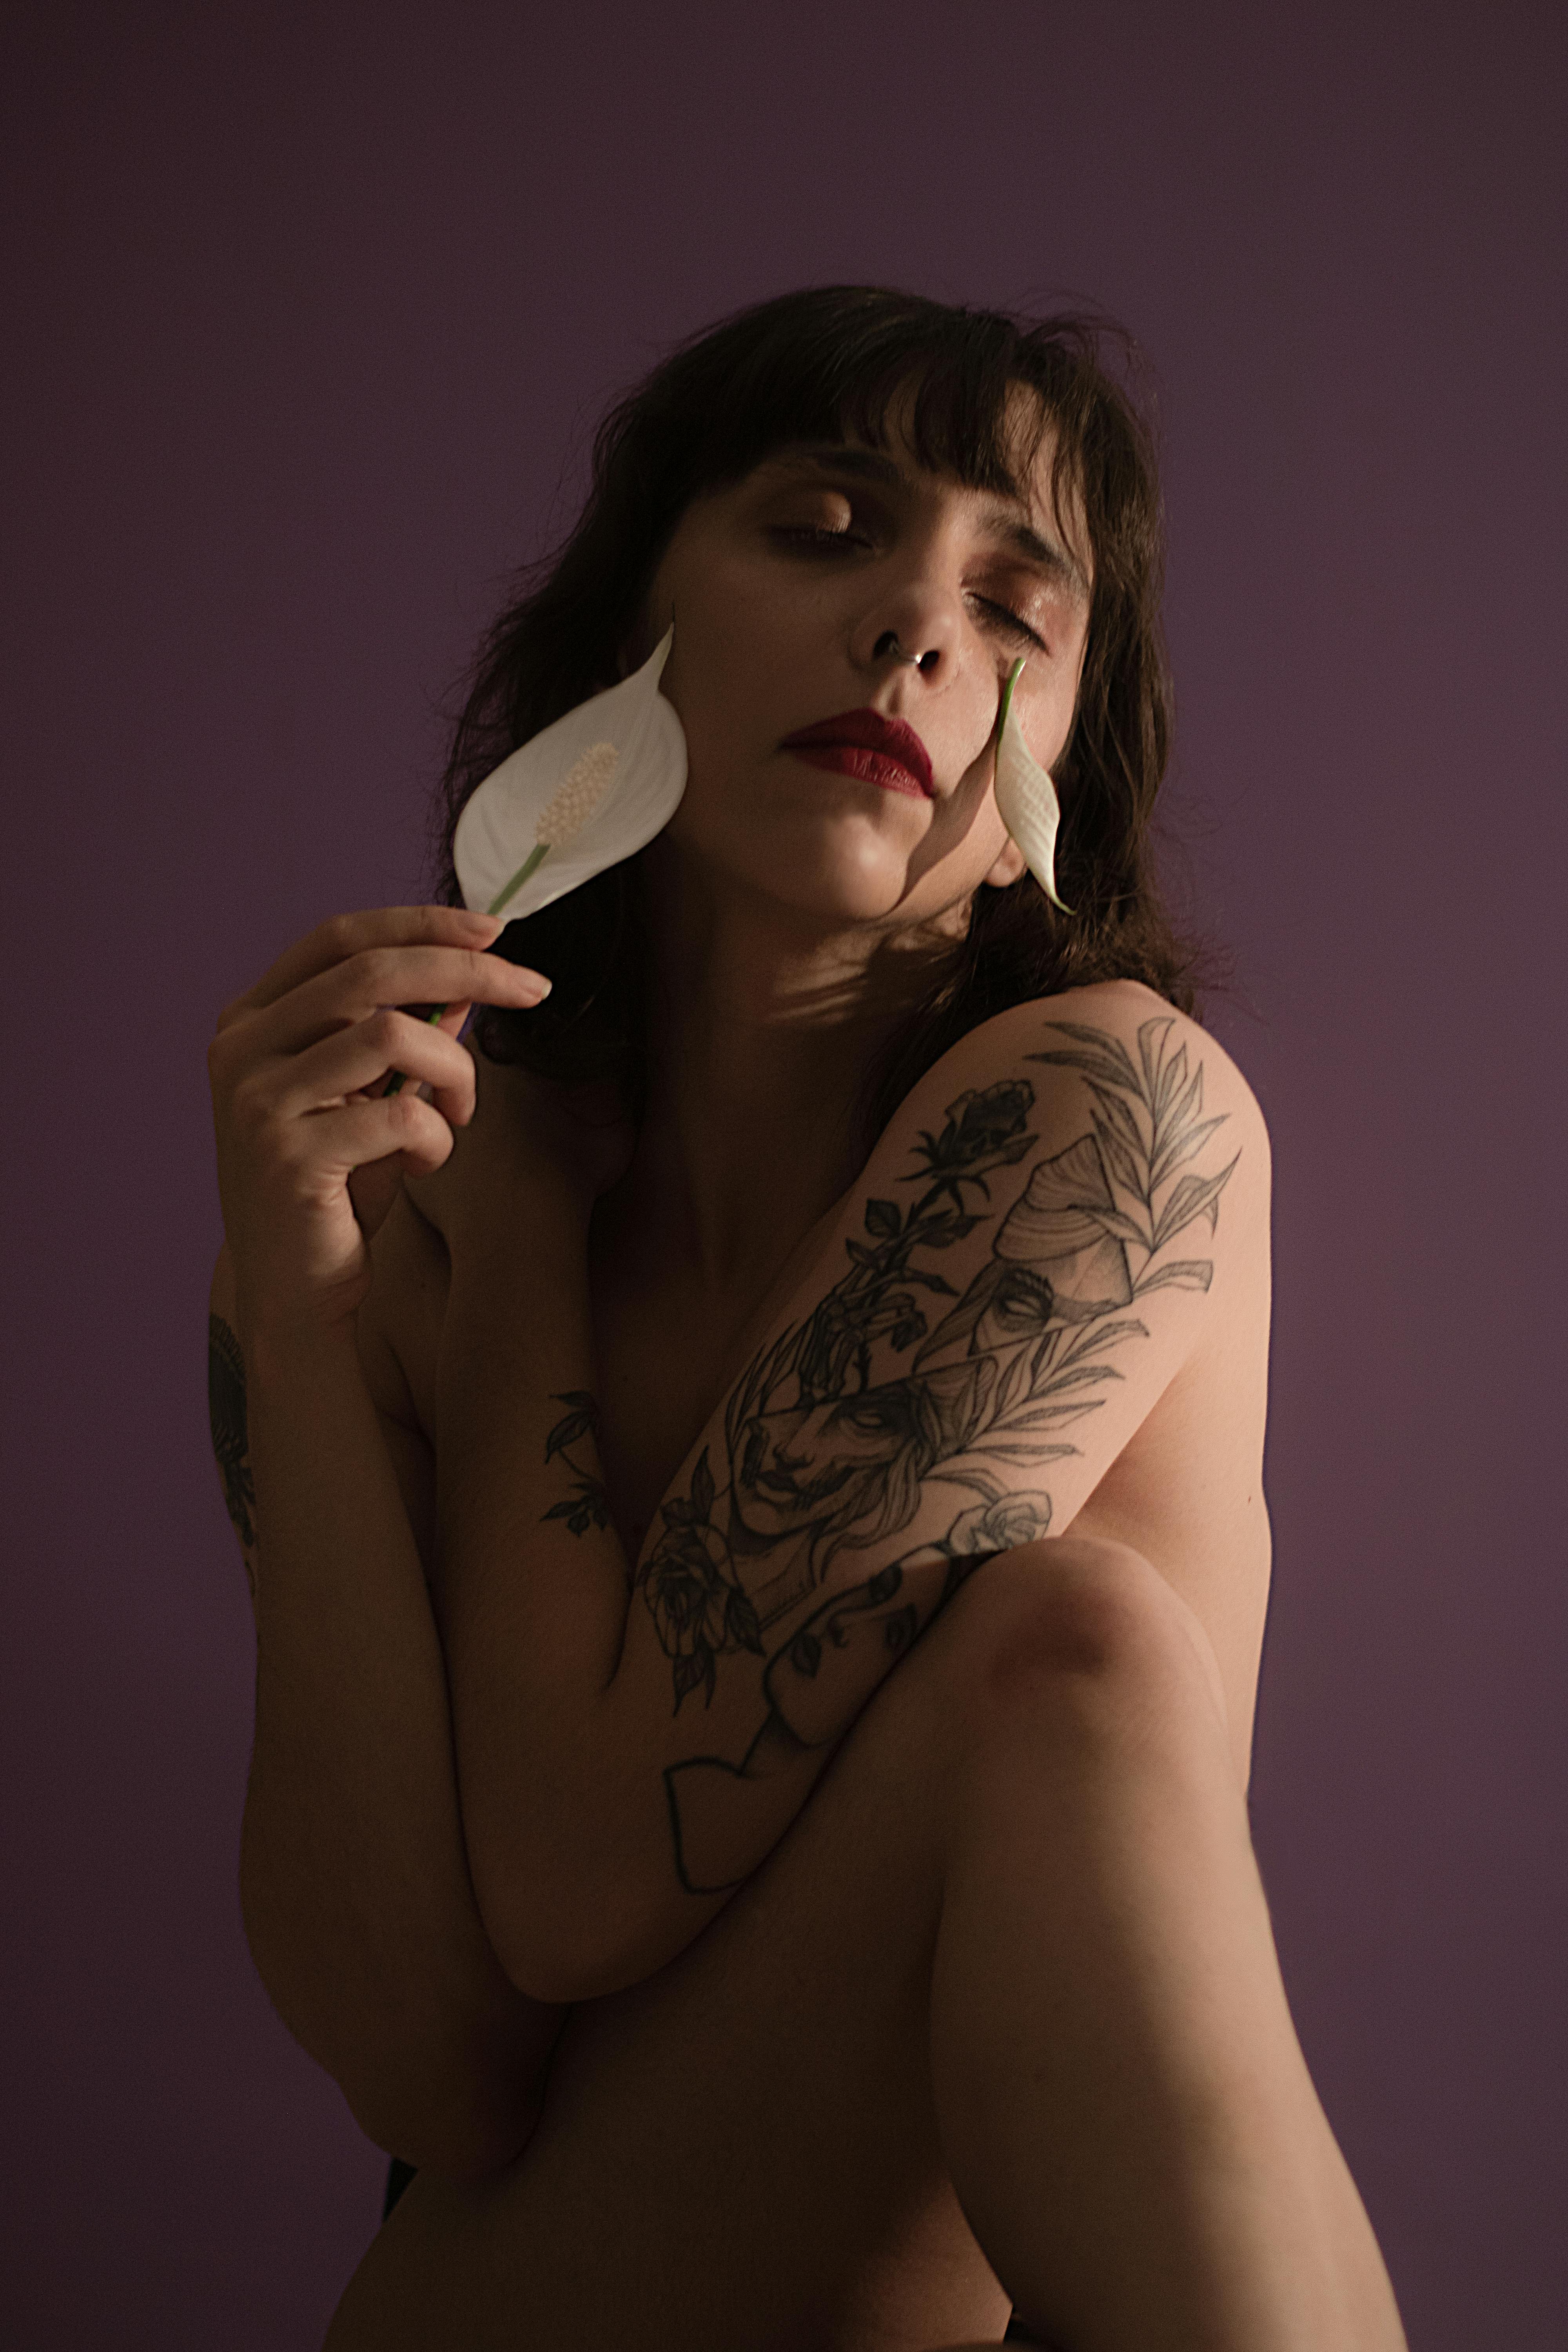
woman, joint, skin, lip, arm, eyelash, flash photography, neck, sleeve, lighting, elbow, gesture, finger, thigh, tattoo, chest, trunk, black hair, wrist, temporary tattoo, knee, art model, human leg, long hair, darkness, abdomen, jewellery, nail, waist, brown hair, sitting, fashion accessory, flesh, wing, monochrome photography, visual arts, shadow, pattern, portrait photography, fashion model, fruit, monochrome, photo shoot, back, portrait, illustration